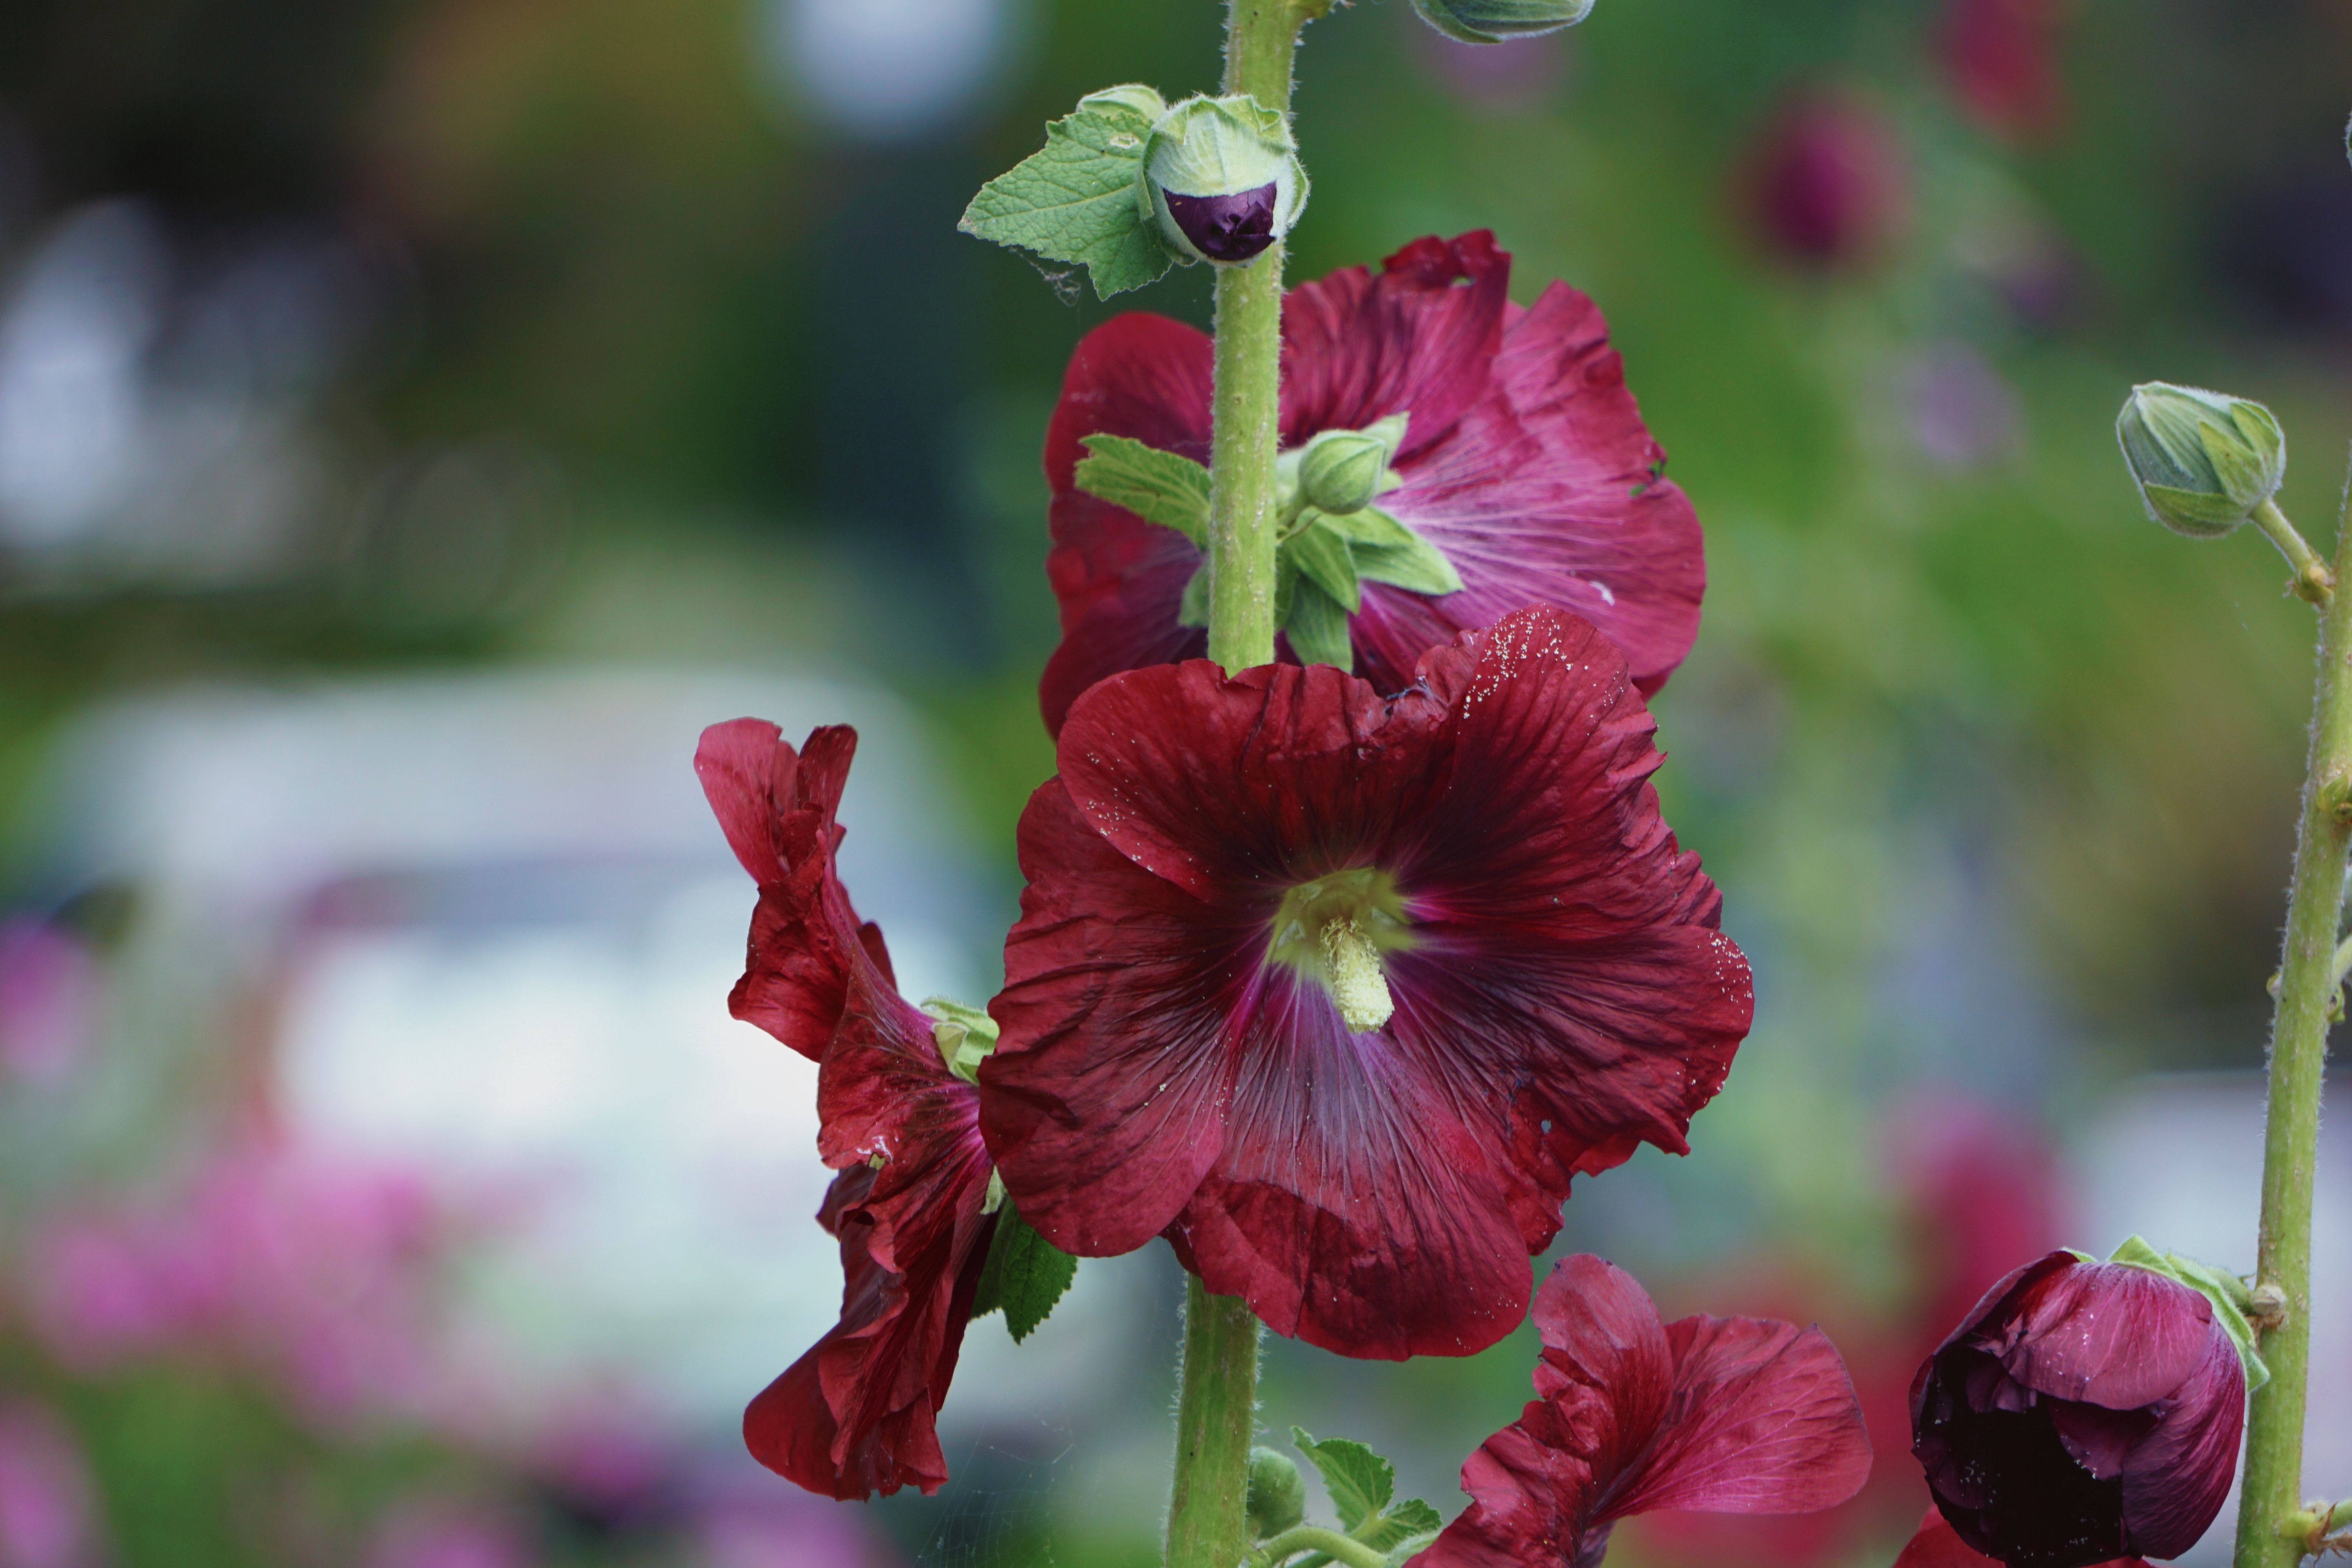
nature, blossom, plant, flower, petal, summer, red, botany, garden, flora, wildflower, hollyhock, flowering, hollyhocks, macro photography, flowering plant, brightly colored, plant stem, land plant, tr mi res